Ghasidas

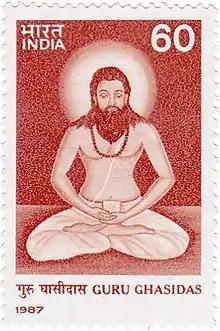
Guru Ghasidas on a 1987 stamp of India

Guru Ghasidas (18 December 1756-In Samadhi - No One Ever Found His Grave or Death Body ..and else all his family members cementary is present) was the Guru of the Satnam Dharma, a Satnami Saint and a great Scholar from Chhattisgarh in the early 19th century. It was Guru Ghasidas who started preaching in a deep forested part of Chhattisgarh.